Bob Barrows

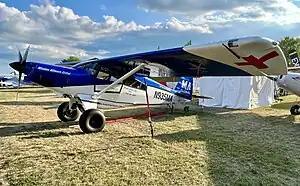
Bearhawk Model 5

Barrows is the designer of the Bearhawk Patrol, Companion, 4-Place, and Model 5 light aircraft, as well as the Bearhawk LSA light-sport aircraft.